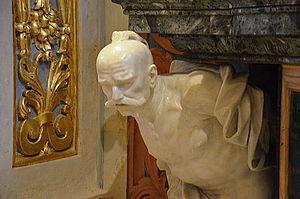
L’esclavage à Malte est une pratique qui remonte à l'Antiquité, et qui perdure au Moyen Âge, comme dans tout le pourtour de la mer Méditerranée. L'apogée du système sera pourtant atteint plus tard, sous la domination de l'ordre de Saint-Jean de Jérusalem à Malte, où l'esclavage prend des proportions jamais atteintes, principalement pour fournir la chiourme des galères de l'Ordre mais aussi d'autres pays chrétiens. La guerre de course, véritable colonne vertébrale du système économico-militaire des Hospitaliers, entretient le phénomène, d'une part à cause de la nécessité d'utiliser des esclaves pour la flotte militaire, et d'autre part avec l'afflux de captifs musulmans quand les combats sont victorieux. Malte deviendra ainsi une véritable plaque tournante du marché des esclaves de l'Europe chrétienne. L'esclavage sera aboli à Malte par Bonaparte lors de son invasion de l'archipel maltais en 1798.